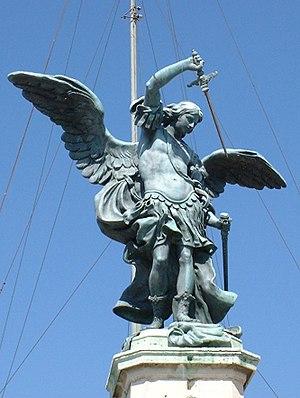
Ange de Pietro Van Verschaffelt (1753), au sommet du château Saint-Ange (Rome). Italiano: Roma, Castel sant'Angelo: l'arcangelo Michele (detto l'Angelo di Castello), opera (1753) di Peter Anton von Verschaffelt (1710–1793).